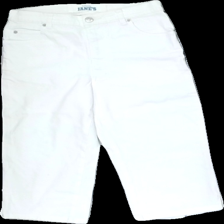
View: front
Type: Shorts
Category: Men
Brand: Not in the list
Brand text on label: JANE'S
Colors: White
Material: 100%cotton
Cut: Long
Season: Summer
Trend: Denim
Stains: Minor
Price range: <50
Recommended usage: Export